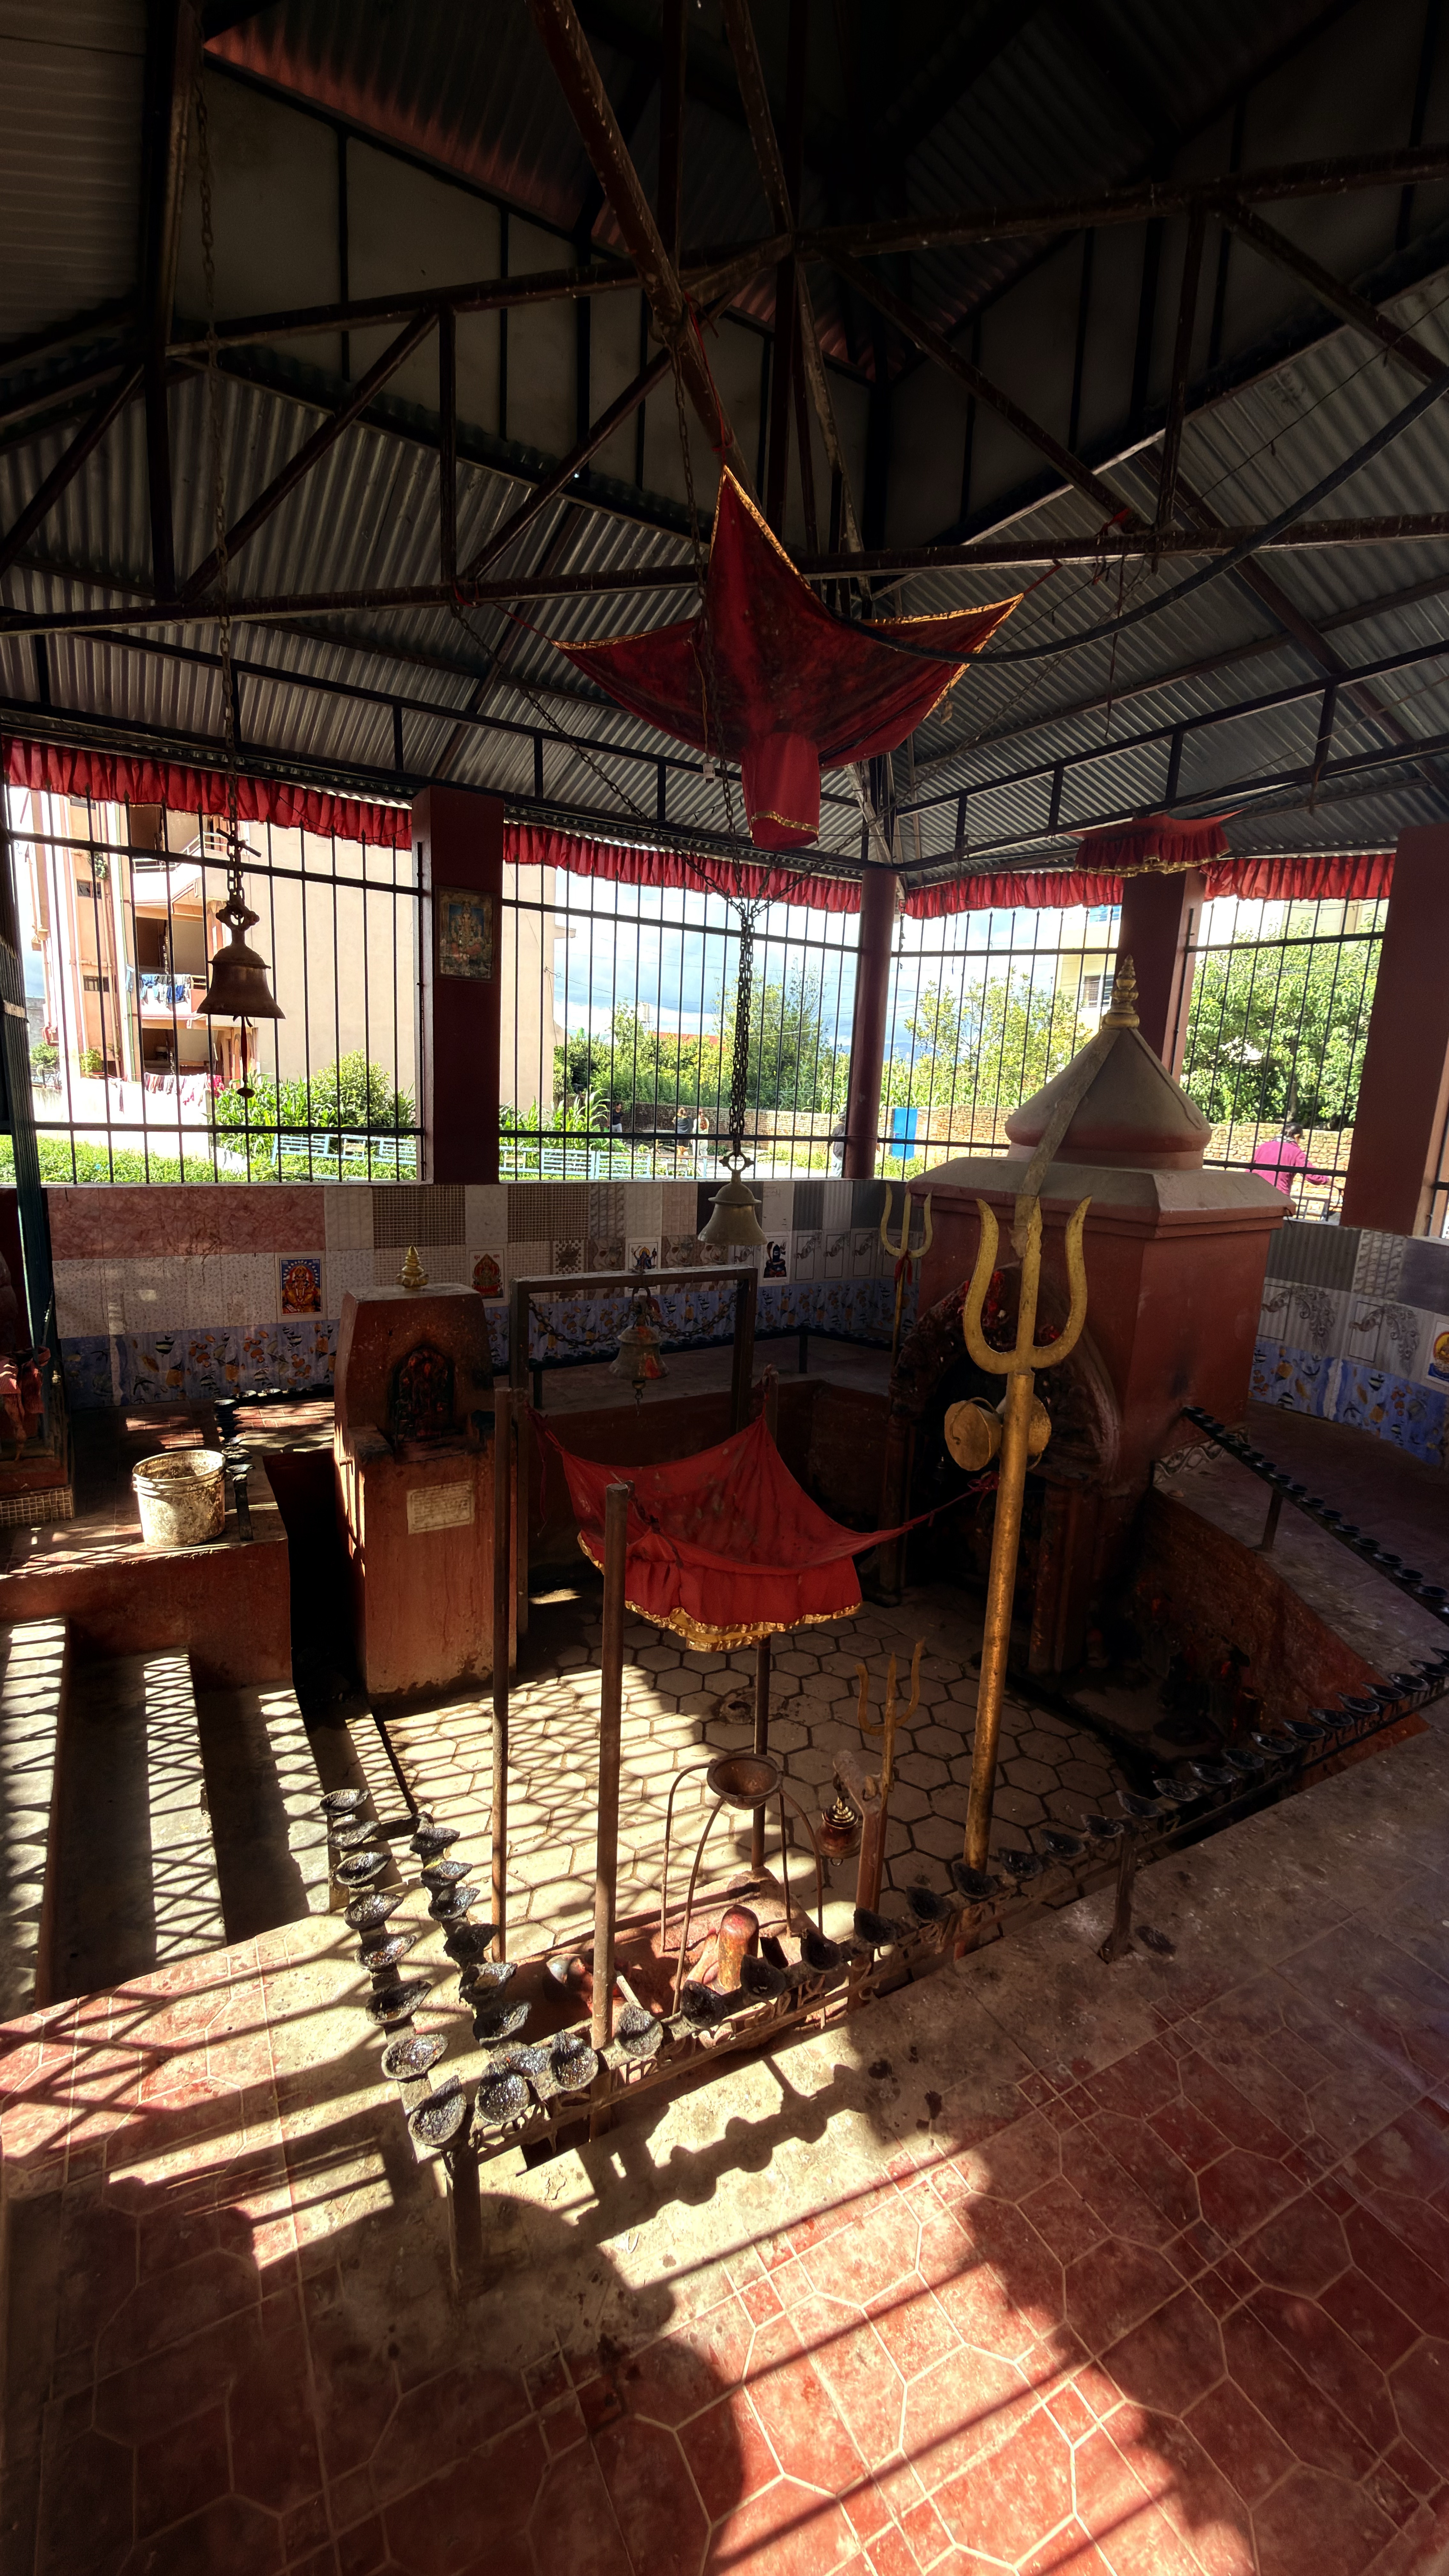
Heritage site: Bhagwati_Temple